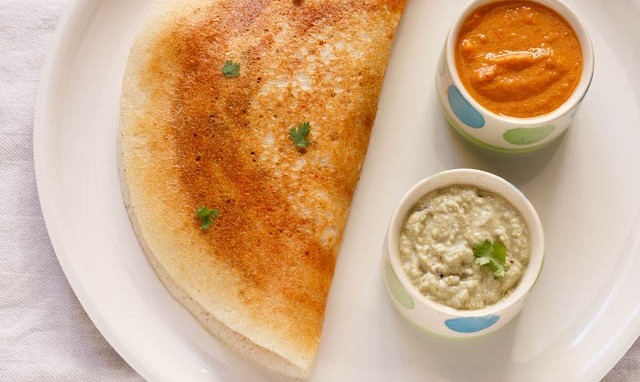
Dish: masala_dosa